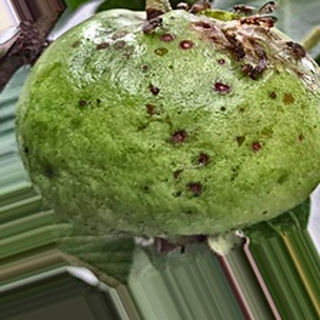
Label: guava_fruit_fly